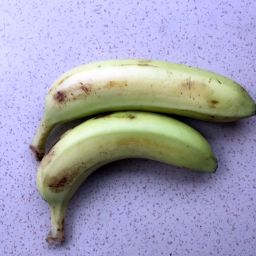
Fruit: Banana
Quality: Good